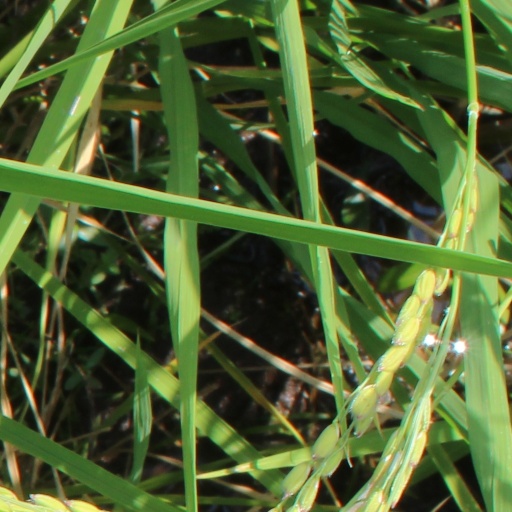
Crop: rice